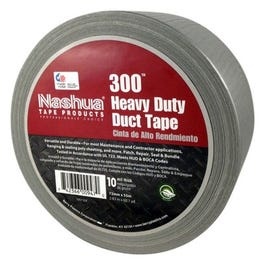
Duct Tape, Silver, 2.83-In. x 60-Yds.
Ideal for heavier-duty household maintenance and basic contractor applications. Adheres to a variety of substrates. Great emergency tape for automotive breakdowns.
Brand: Nashua
Category: Hardware > Building Consumables > Hardware Tape > Duct Tape